Planning the Play of a Bridge Hand

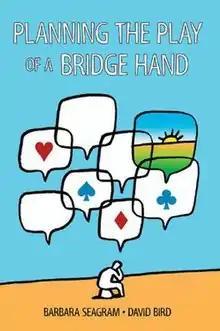

Planning the Play of a Bridge Hand is a book on contract bridge co-written by the Canadian teacher and author Barbara Seagram and the British author David Bird. It was published by Master Point Press in 2009.